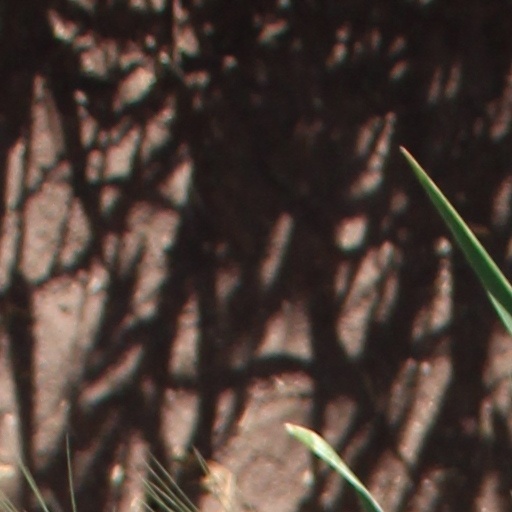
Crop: wheat